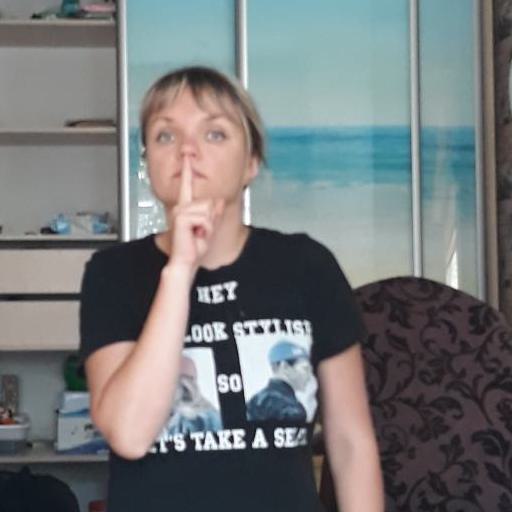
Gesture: mute